Albert Arnz

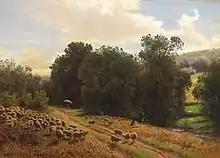
Shepherd with Sheep in a River Landscape

Albert Arnz (24 January 1832 – 9 September 1914) was a German landscape painter of the Düsseldorf school.